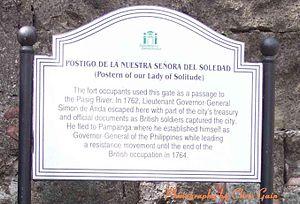
L’occupation britannique de Manille et de Cavite, qui dura de 1762 à 1764, fut un épisode de l’histoire coloniale des Philippines ainsi que de la guerre de Sept Ans qui voit s’opposer, entre autres belligérants, l’Empire britannique et le Royaume d’Espagne, tant en Europe que dans leurs colonies respectives. En 1762, les Anglais dépêchèrent une expédition militaire aux Philippines, qui étaient une colonie espagnole depuis le XVIIᵉ siècle, faisant partie des Indes orientales espagnoles. Les Anglais prirent la capitale, Manille, le 6 octobre 1762, ainsi que le port tout proche de Cavite. La présence anglaise fut toutefois confinée aux alentours de Manille et de Cavite en raison de la résistance des colons espagnols menés par Simón de Anda y Salazar et de leurs alliés locaux, qui maintint de fait la souveraineté espagnole sur le reste de la colonie. Le traité de Paris mit un terme à la guerre de Sept Ans en 1763, et les Britanniques se retirèrent de Manille et Cavite l’année suivante.
Simón de Anda y Salazar, né 28 octobre 1701 ou 1709 à Subijana de Álava et mort le 30 octobre 1776 à Cavite, était un juge et gouverneur espagnol. Il fut gouverneur général des Philippines de 1762 à 1764 puis de 1770 à 1776.